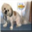
Label: dog